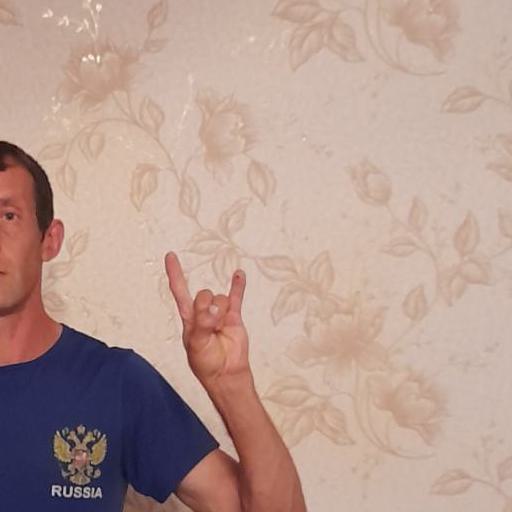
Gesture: rock